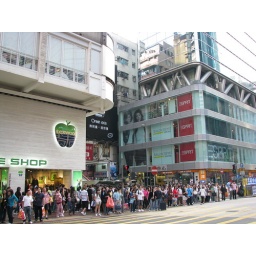
people getting ready to cross the street in HK